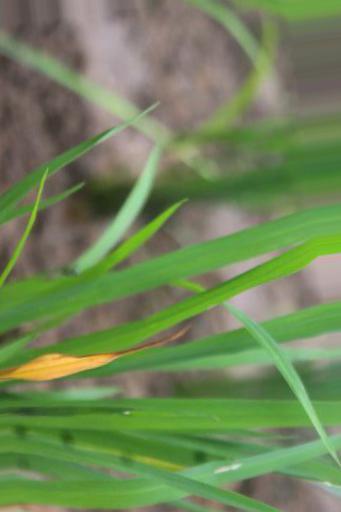
Nhãn: Tungro virus